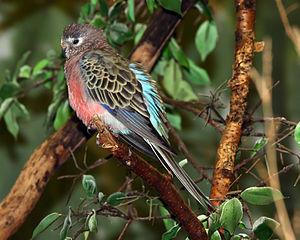
Ceci est une liste des oiseaux endémiques ou quasi-endémiques d'Australie.